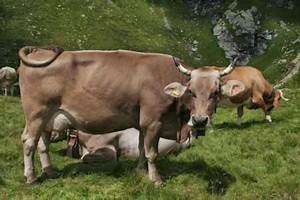
Label: mucca